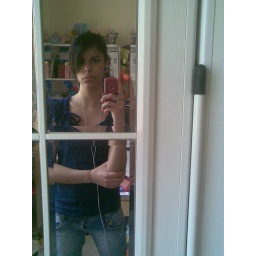
I'm starting with the girl in the mirror